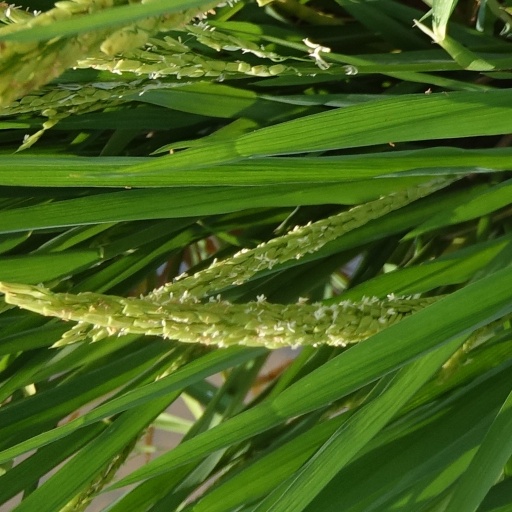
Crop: rice